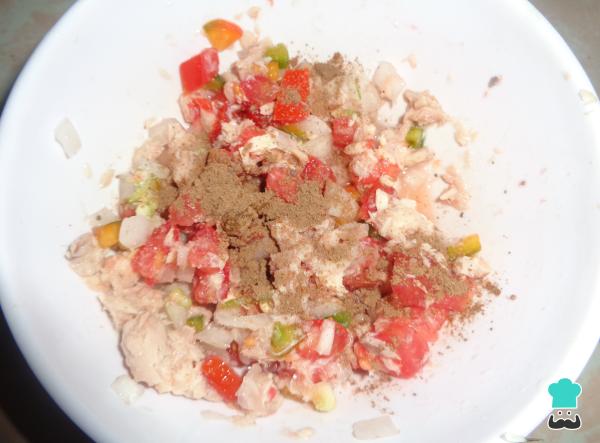
Ahora, añade una pizca de sal y pimienta al gusto para sazonar. Nuevamente mezcla todo hasta que los sabores se integren.